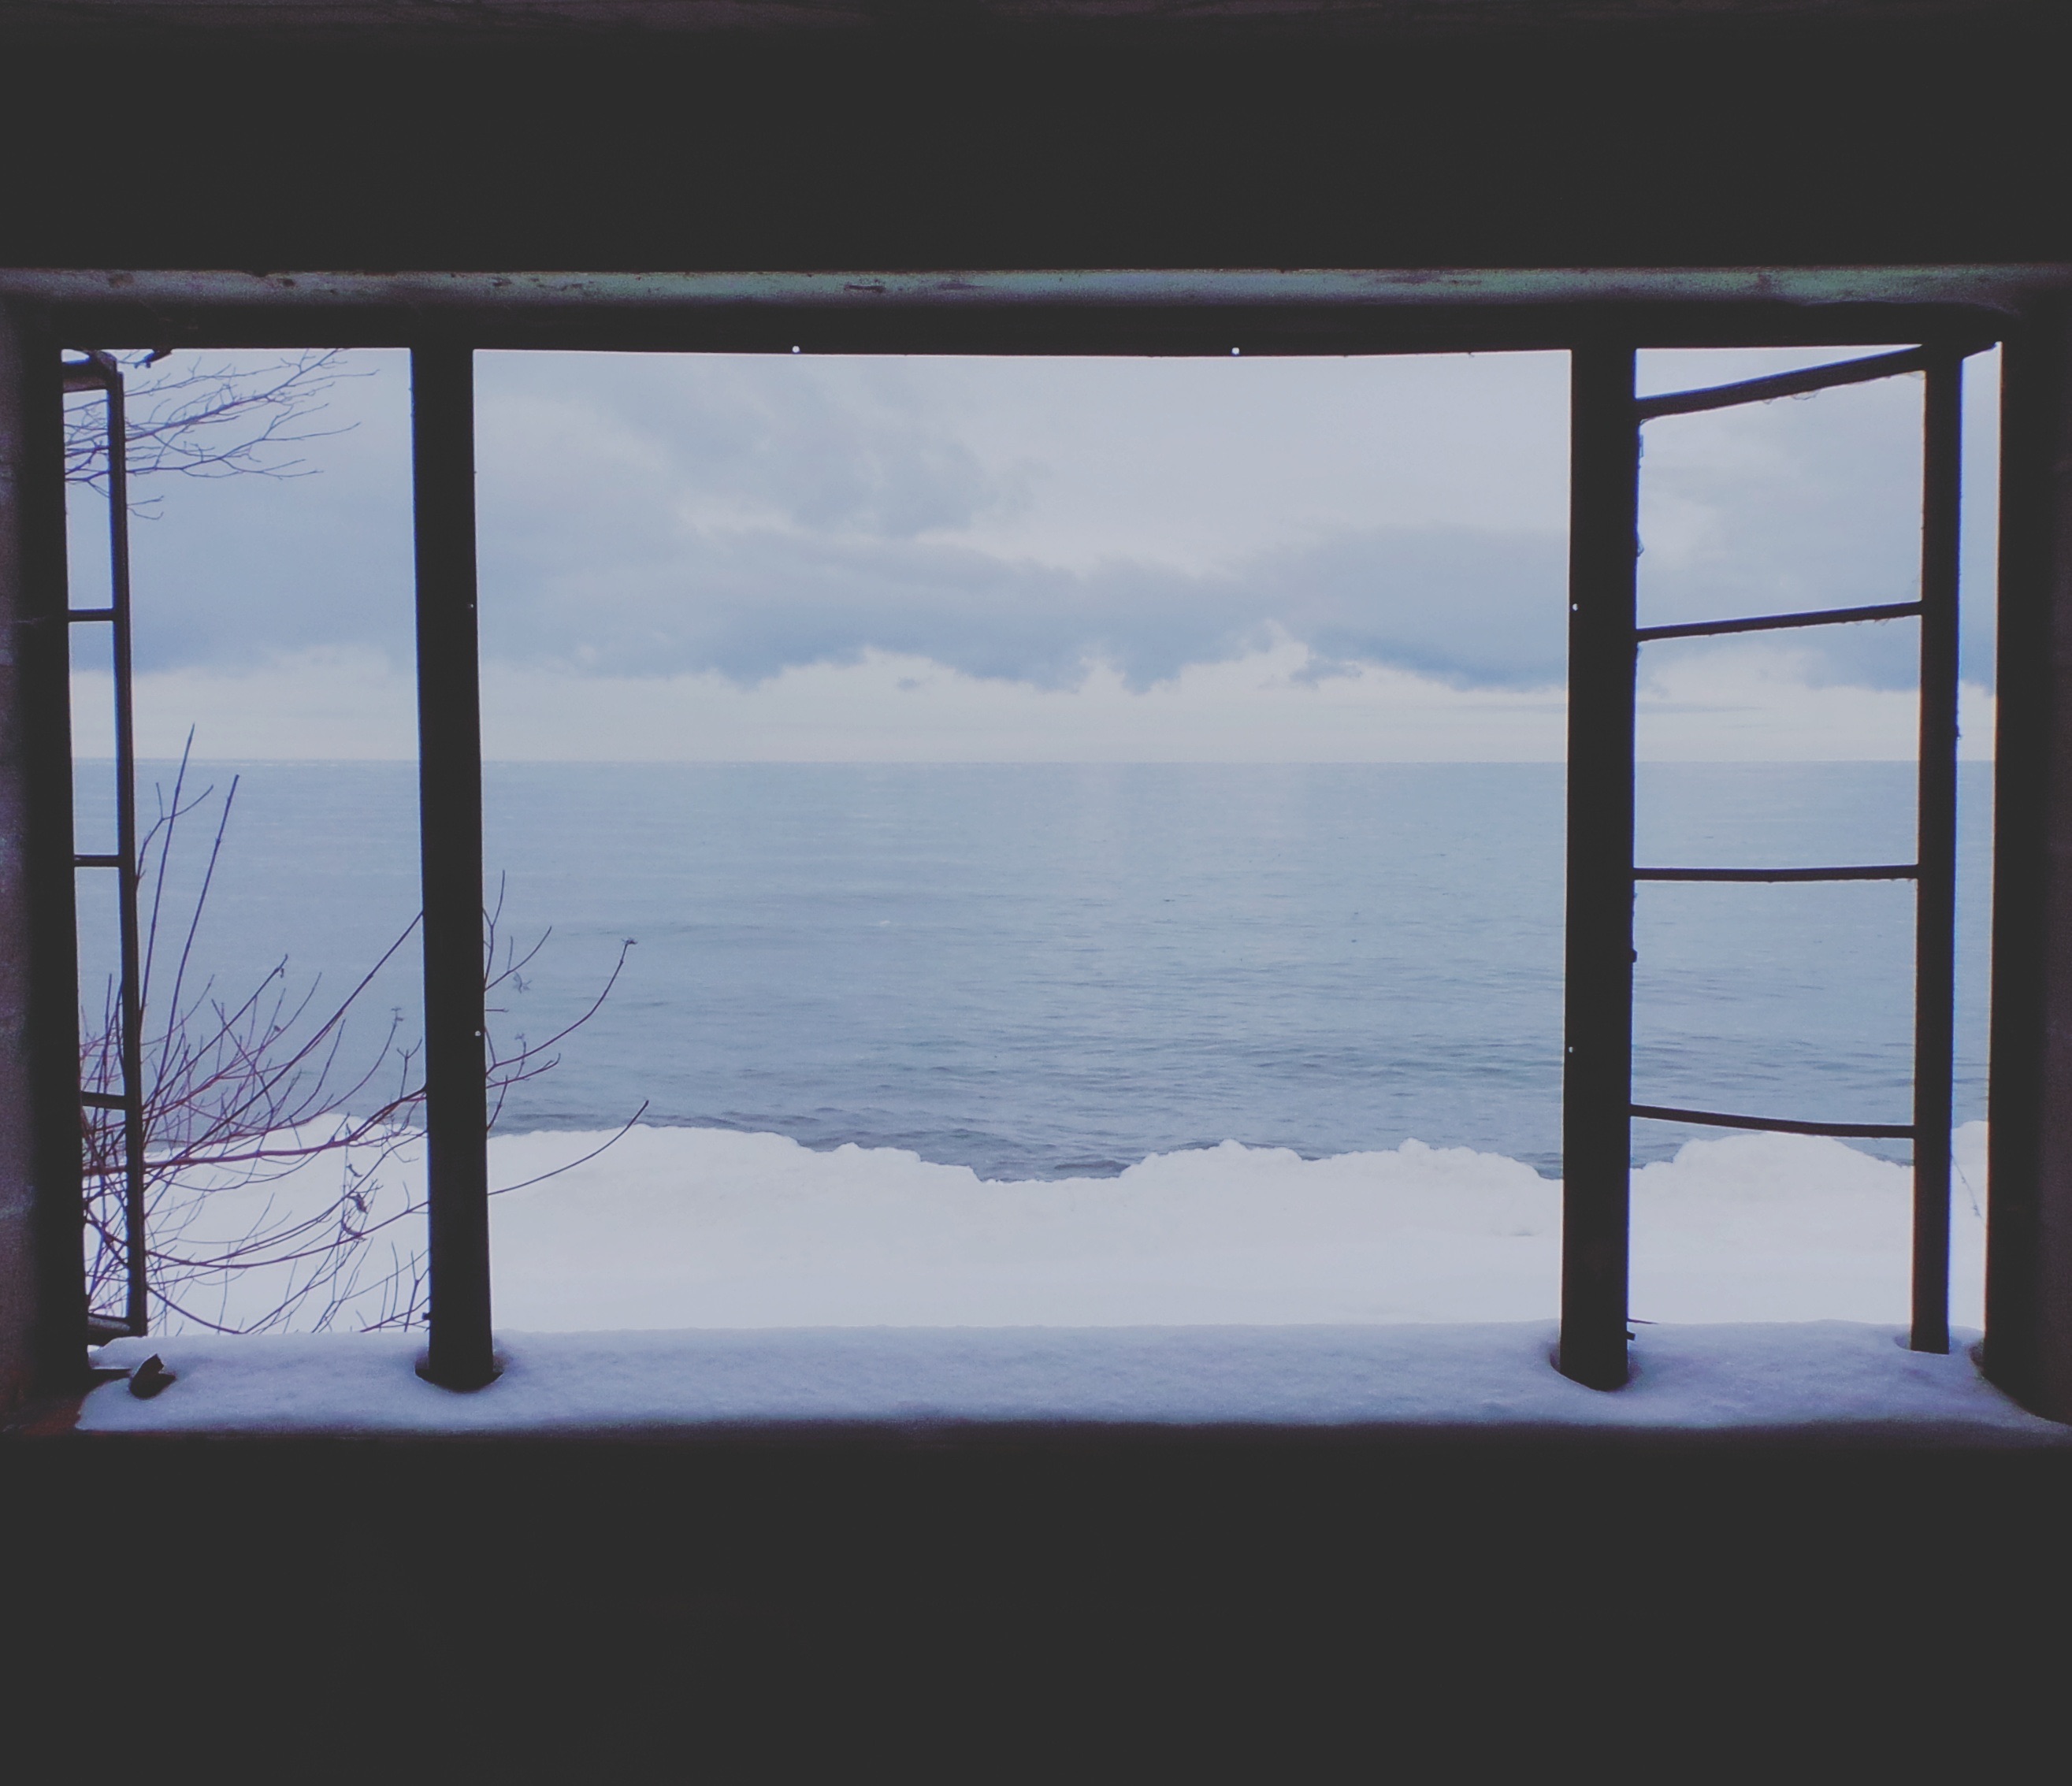
window, glass, blue, furniture, interior design, picture frame, window covering